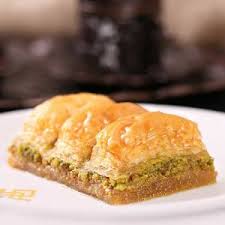
Yemek: baklava